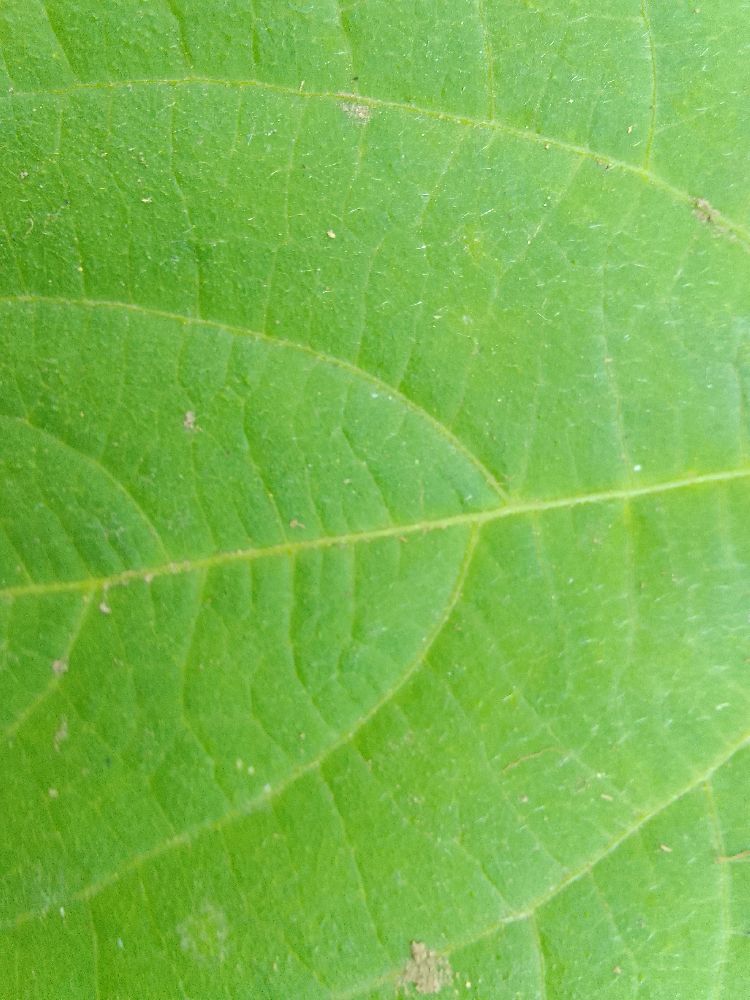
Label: healthy